Kererū

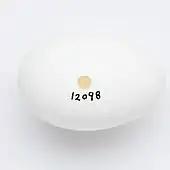
a white elongated egg

Traditionally used for both its meat and feathers, the kererū is considered "taonga" to Māori; as such, for various "iwi" such as Ngāi Tūhoe, kererū forms an important part of their cultural identity. Kererū were the food of choice associated with Puanga celebrations as the birds are fat from eating berries that ripen during this time. They also tended to be easier to catch at this time of year due to their intoxication from fermented berries. Kererū feathers continue to be retained for making "kākahu" (fine cloaks), while the tail feathers were used to decorate the "tahā huahua" (food storage containers).